Sverre Indris Joner

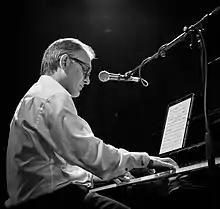
Sverre Indris Joner

Sverre Indris Joner (born 19 July 1963) is a Norwegian musician, composer, and arranger. He frequently performs on piano and percussion.